Ursula Reutner

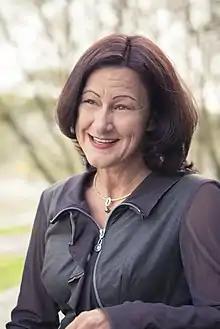
Ursula Reutner, 2018

Ursula Reutner (born 6 October 1975 in Bayreuth) is a German linguist. She holds the Chair of Romance Languages and Cultures at the University of Passau. Reutner is an internationally renowned expert in Romance Studies and Intercultural Communication, who has won several awards for her work, including the Prix Germaine de Staël, the Elise Richter Prize and an honorary doctorate from the Universidad del Salvador (Buenos Aires).